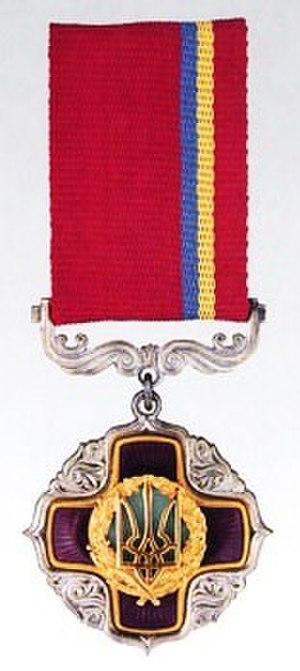
L'Ordre du Mérite est une décoration ukrainienne décernée à une personne pour des réalisations exceptionnelles dans les domaines de l'économie, de la science, de la culture, de l'armée ou de la politique. Il a été créé par le président ukrainien Leonid Koutchma le 22 septembre 1996.